Marquise Lepage

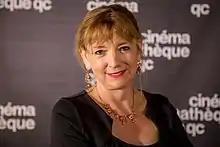
Marquise Lepage at the cinémathèque québécoise in 2018

Marquise Lepage (born September 6, 1959, in Chénéville, Quebec), is a Canadian (Québécoise) producer, screenwriter, and film and television director. She is best known for her 1987 feature "Marie in the City (Marie s'en va-t-en ville)", for which she received a nomination for Best Director at the 9th Genie Awards in 1988. She was also a nominee for Best Live Action Short Drama at the 14th Genie Awards in 1993 for "Your Country, My Country (Dans ton pays)". She was hired by the National Film Board (NFB) as a filmmaker in 1991. One of her first major projects for the NFB was "", a documentary about female cinema pioneer Alice Guy-Blaché.